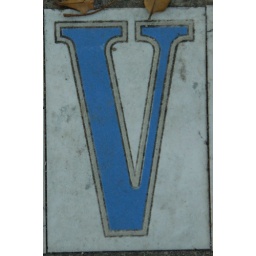
Tile in a street name in a sidewalk in New Orleans.